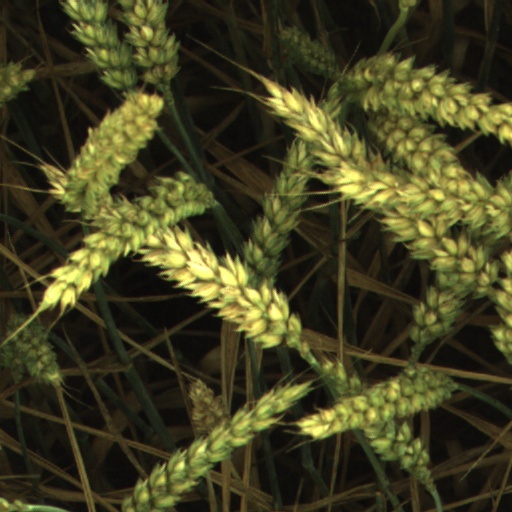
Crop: wheat